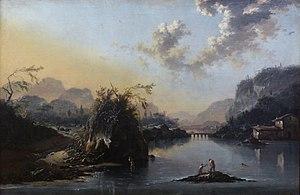
Paysage aux baigneurs